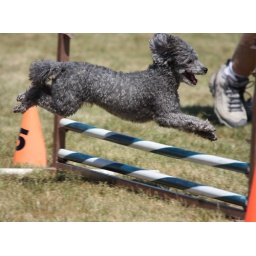
jumping over the bar during an obstacle course at the Wags for Wishes event